Macarena Aguilar

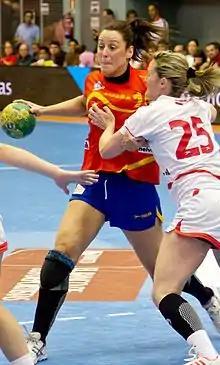
Aguilar in 2013

Macarena Aguilar Díaz (born 12 March 1985) is a Spanish former handball player who played for the Spanish national team.